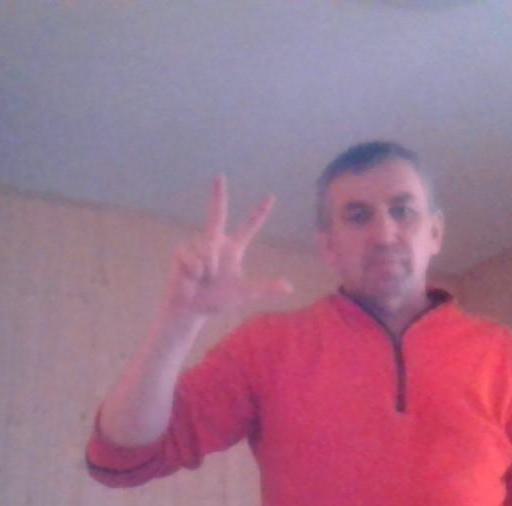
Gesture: three2